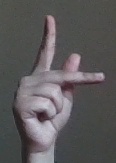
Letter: dha